Katharine Graham

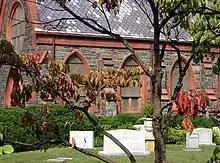
Graham's headstone "(far left)", located beside the Oak Hill Cemetery Chapel in Washington, D.C.

Katharine Meyer was born on June 16, 1917 in New York City to Agnes (née Ernst) and Eugene Meyer. The Meyers were a wealthy family — her father was a financier and, from 1930-1933, the Chairman of the Federal Reserve; her grandfather was the financier Marc Eugene Meyer; and her great-grandfather, Rabbi Joseph Newmark, was also a businessman. Her father bought "The Washington Post" in 1933 at a bankruptcy auction. Her mother was a bohemian intellectual, art lover, and political activist in the Republican Party, who shared friendships with people as diverse as Auguste Rodin, Marie Curie, Thomas Mann, Albert Einstein, Eleanor Roosevelt, John Dewey and Saul Alinsky.